Bedford Road Historic District

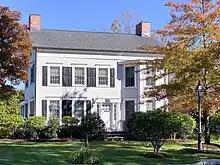
24 Bedford Road; Fall, 2020

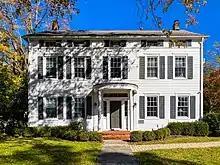
40 Bedford Road; Fall, 2020

In the rear, north of a parking lot, is the only contributing outbuilding in the district. It is a small timber-frame structure with clapboard siding and a gabled roof on a stone foundation. In the front a small entrance ramp provides access to one of two vertical board doors; there is another one at the west end of the south facade.